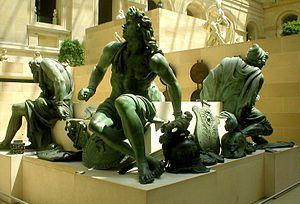
Reste des éléments décoratifs du socle de la statue par Martin Desjardins de Louis XIV sur la Place des Victoires à Paris aujourd'hui disparue. Exposés dans la cour Puget, musée du Louvre. Prise de vue personnelle, juin 2005. 13 février 2006 à 06:22 (CET)
Martin van den Bogaert dit Martin Desjardins, né en 1637 à Bréda aux Pays-Bas et mort le 2 mai 1694 à Paris, est un sculpteur français d'origine néerlandaise.
La place des Victoires est une place de Paris, en France. Dédiée à Louis XIV, elle est, avec la place des Vosges, la place Dauphine, la place Vendôme et la place de la Concorde, l'une des cinq places royales parisiennes.